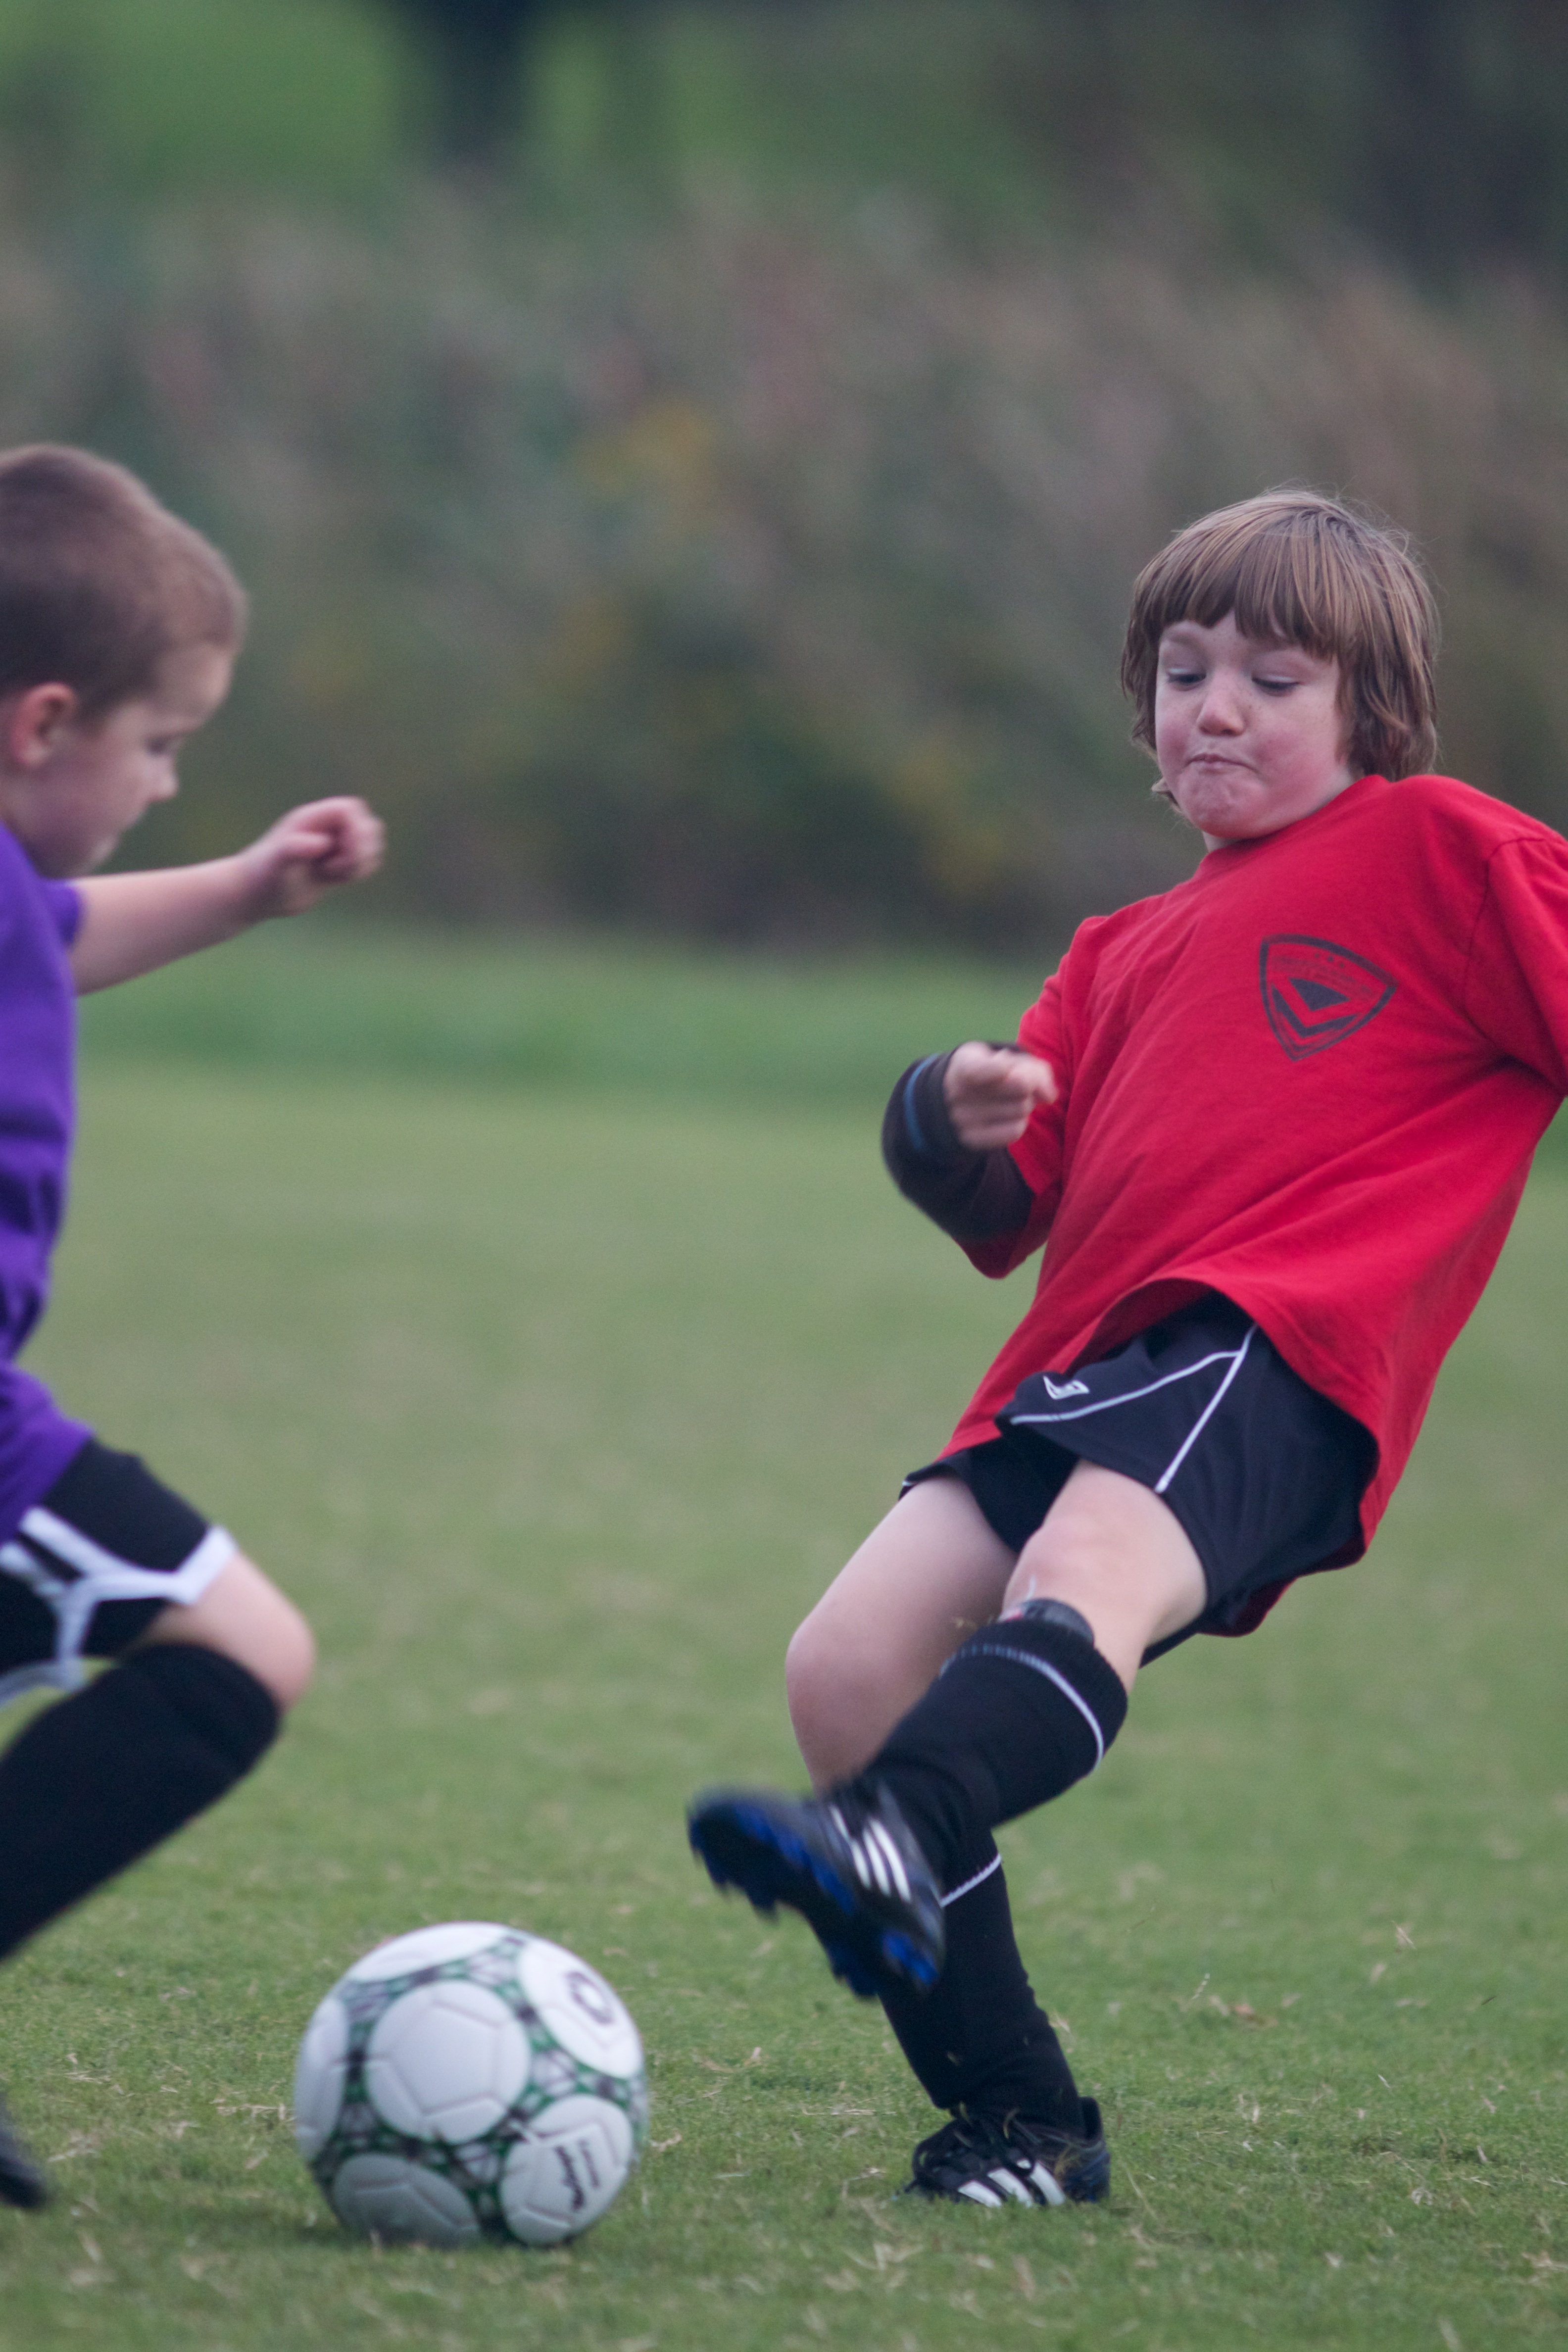
play, soccer, player, sports, ball, odyssey, tackle, football player, ball game, team sport, rugby football